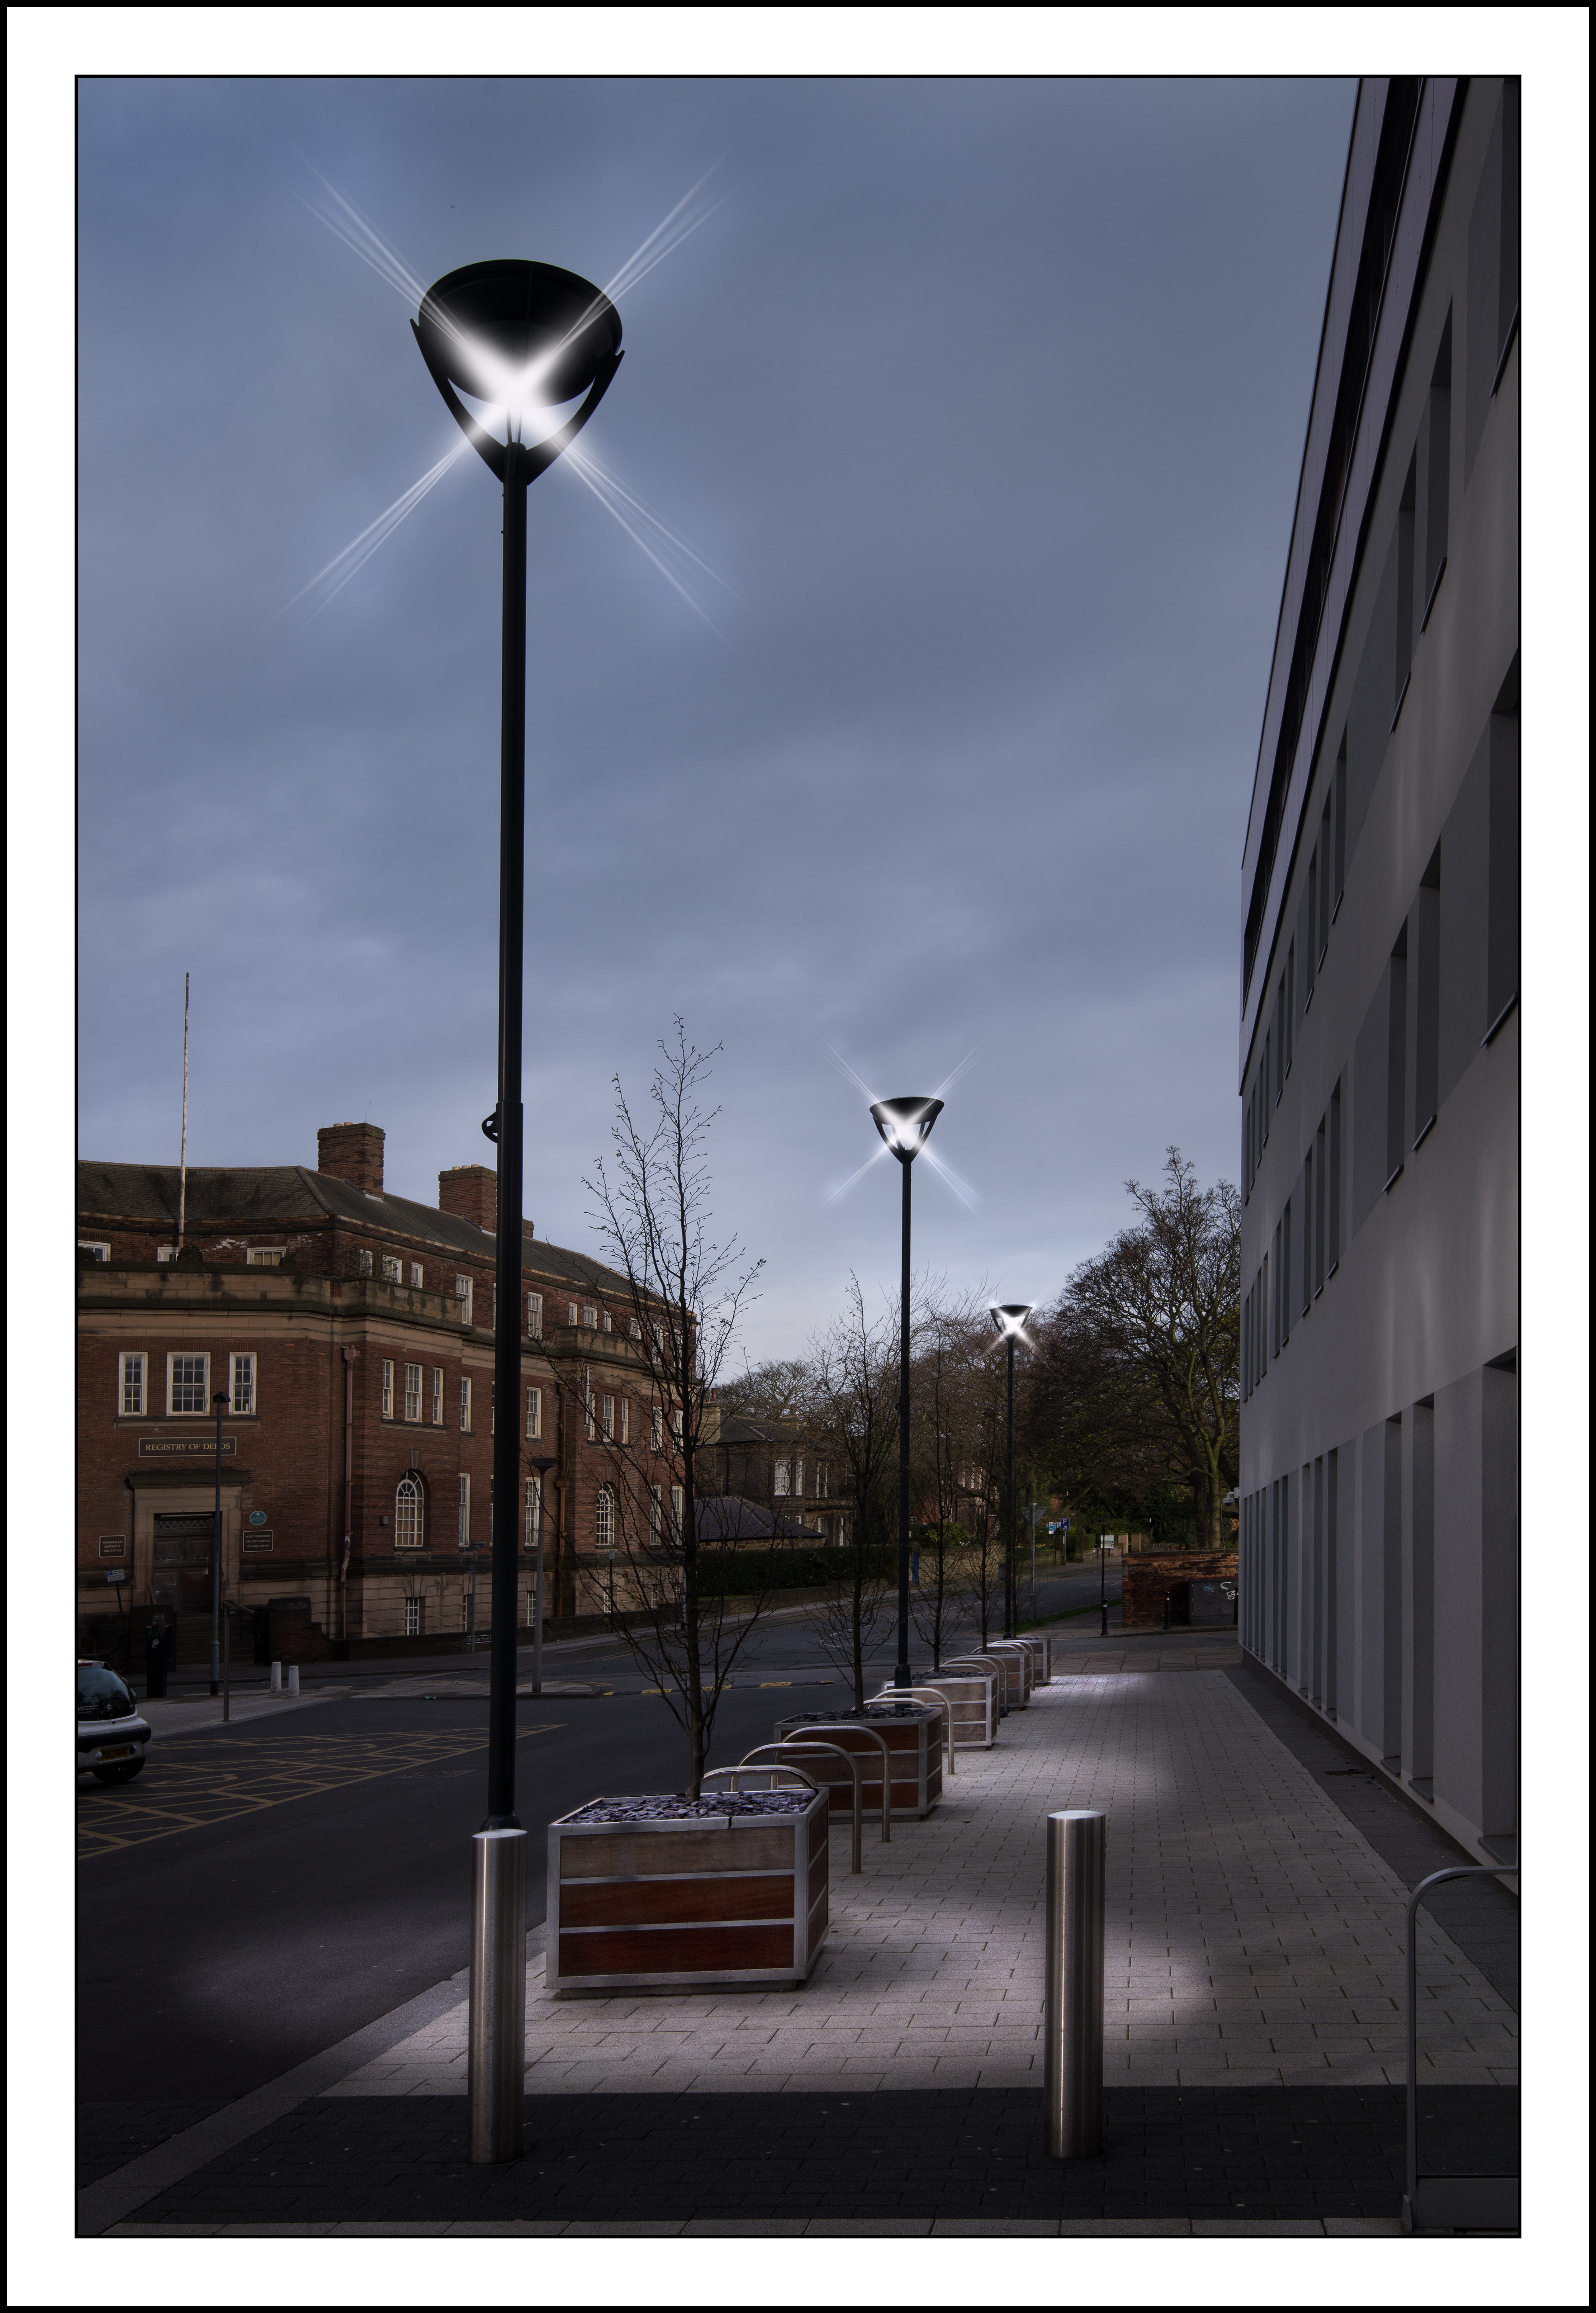
silhouette, dawn, urban, cityscape, pool, dusk, street light, nikon, lighting, decor, blackandwhite, grey, art, lights, flare, clouds, daylight, digital, lamps, light fixture, digitalart, wakefield, starburst, lampost